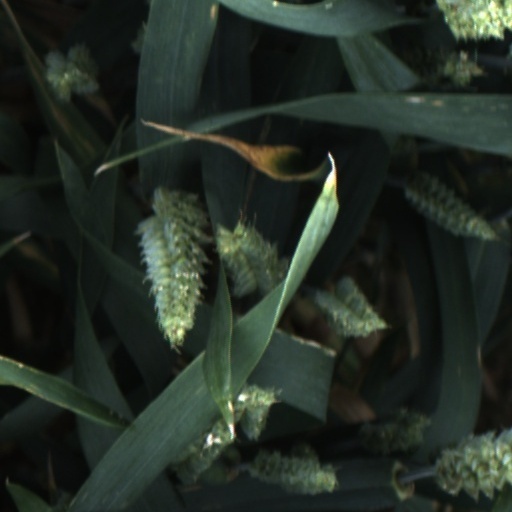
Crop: wheat